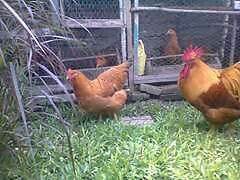
Label: gallina